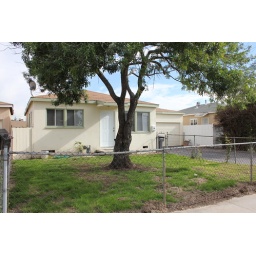
Large tree provides shade and helps keep the house cool in the summer.